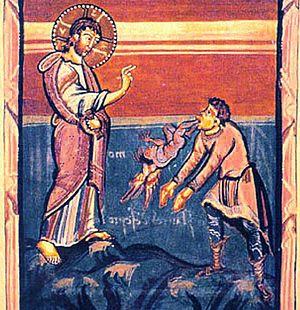
Le récit de l'Expulsion des démons chez les Gadaréniens se trouve dans les trois Évangiles synoptiques. La scène semble se situer à Gadara, aujourd'hui Umm Qeis en Jordanie, non loin du lac de Tibériade, ou à Gérasa.